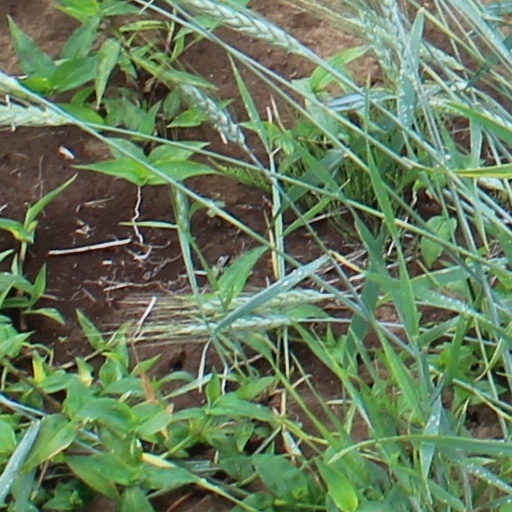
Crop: wheat